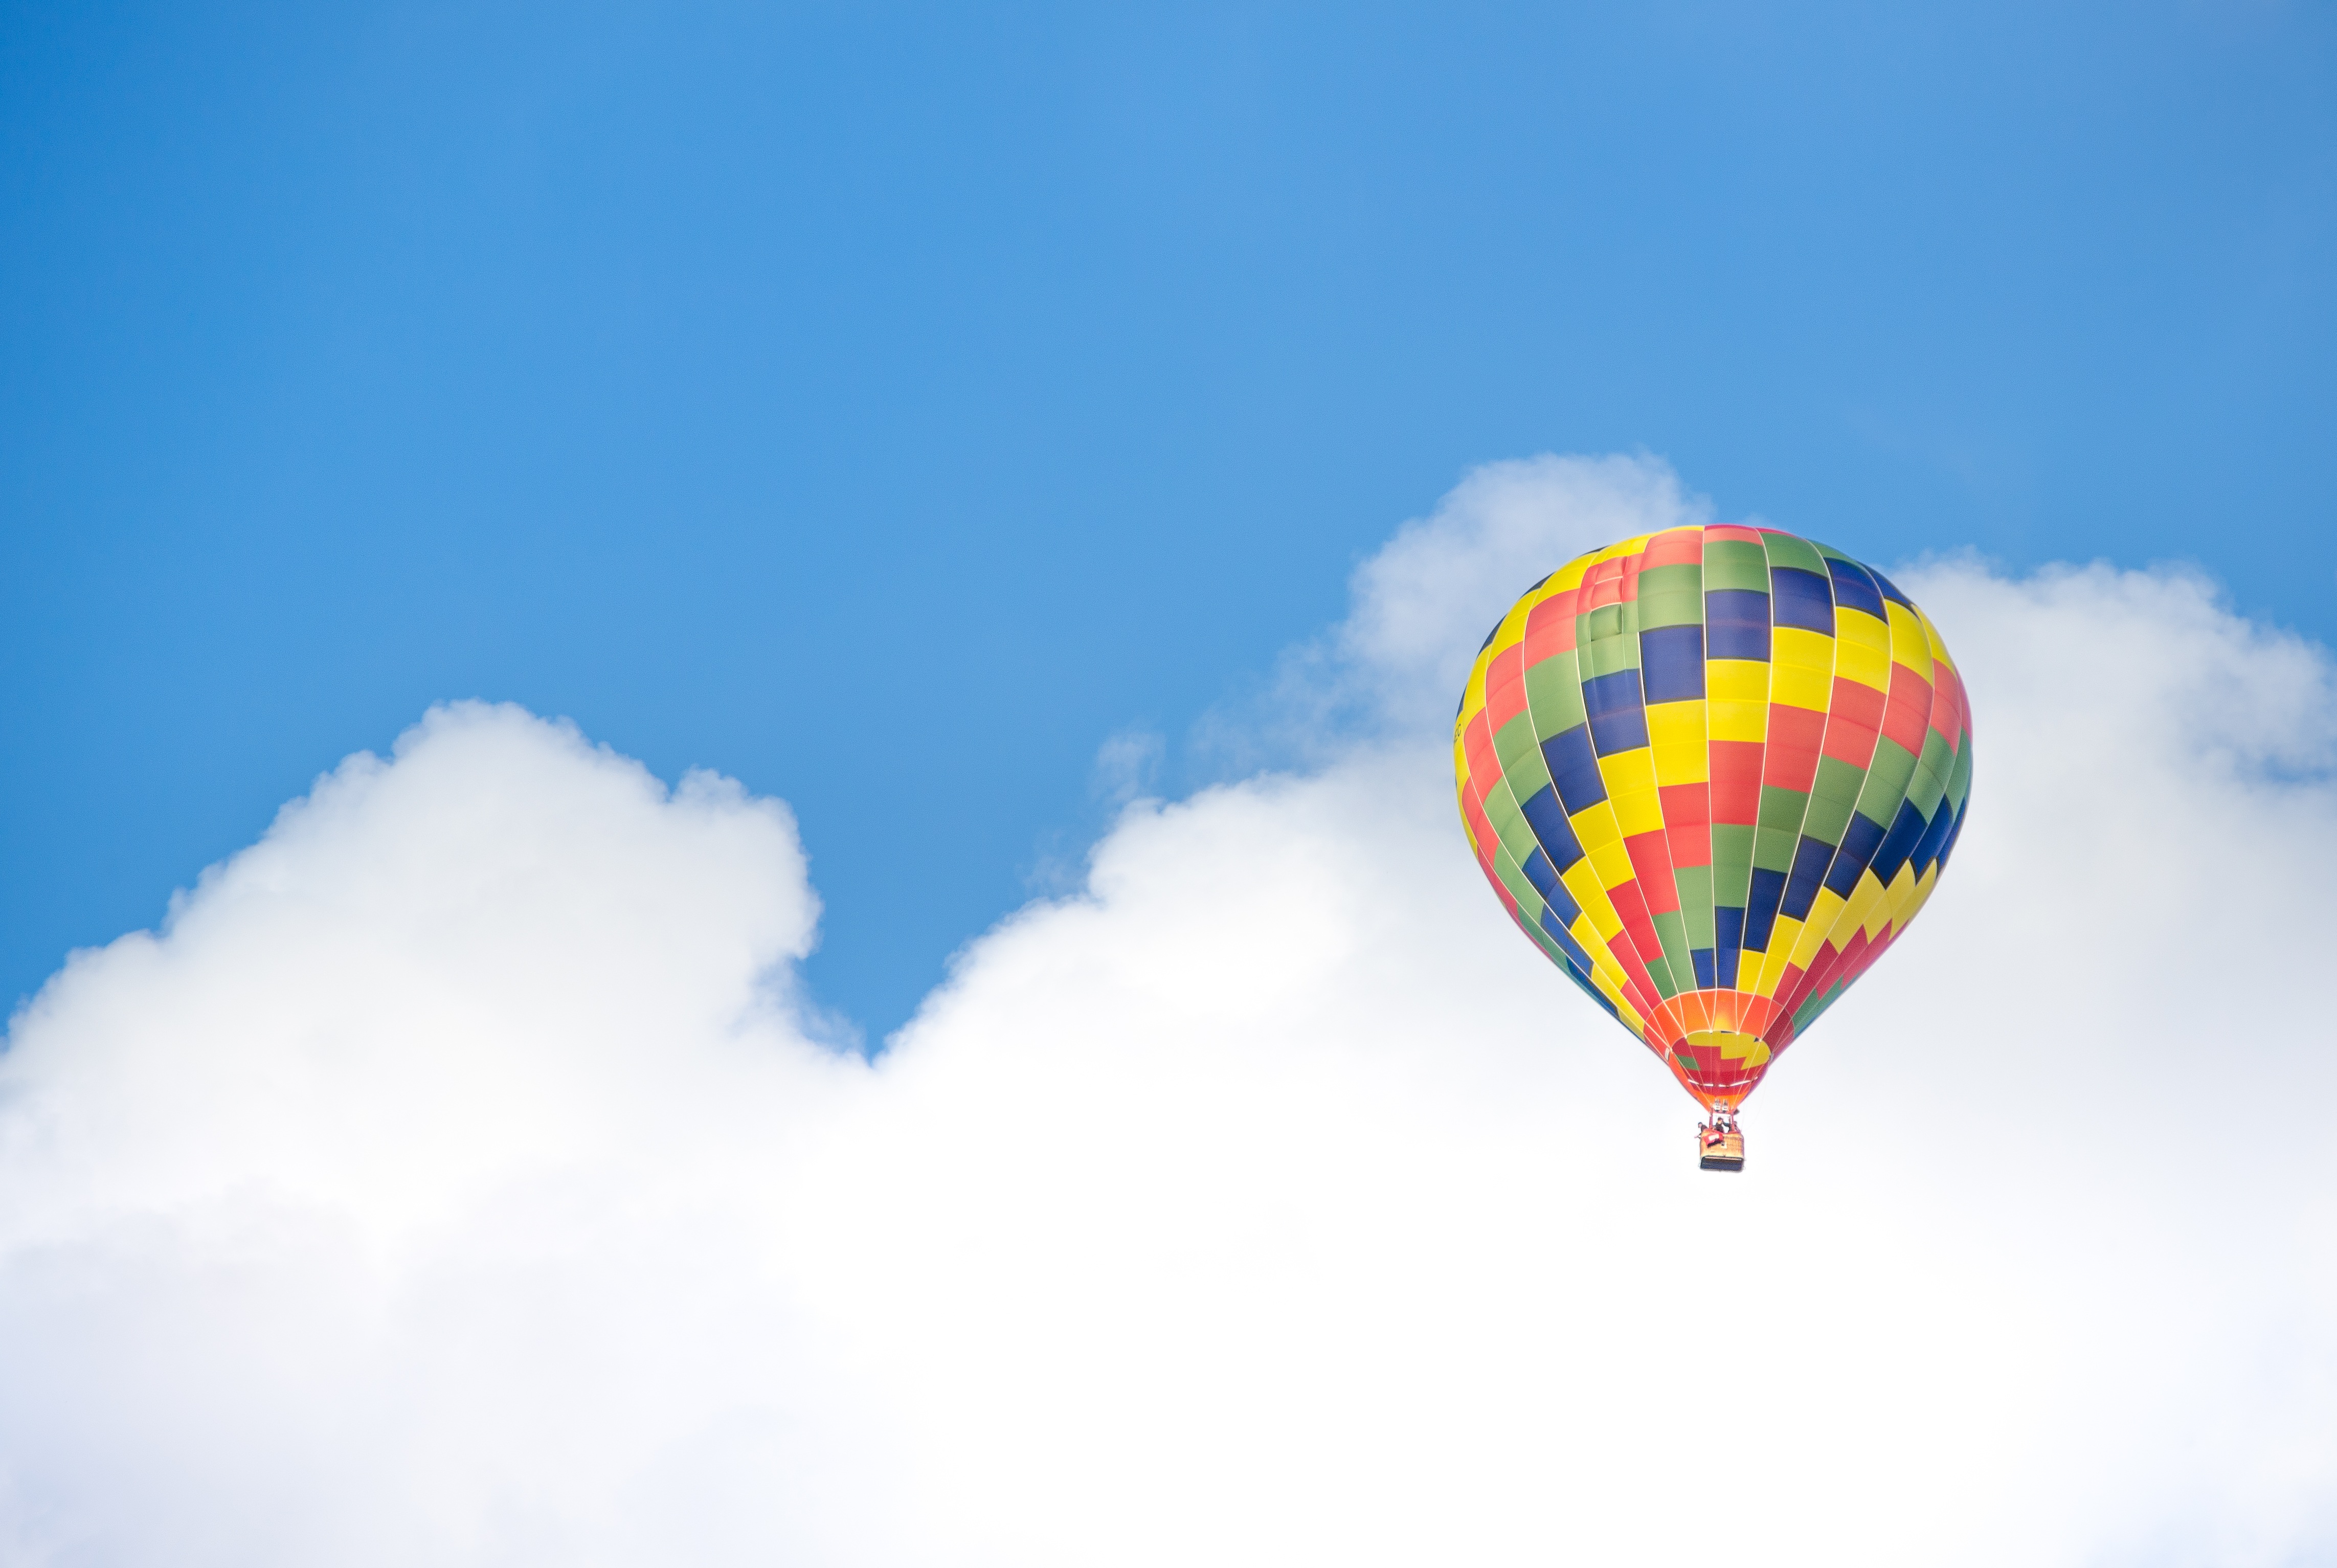
sky, air, balloon, hot air balloon, flying, summer, aircraft, recreation, transportation, vehicle, color, flight, cumulus, blue, freedom, float, colorful, toy, heat, blue sky, rainbow, fun, bright, hot, airship, ballooning, hot air ballooning, atmosphere of earth